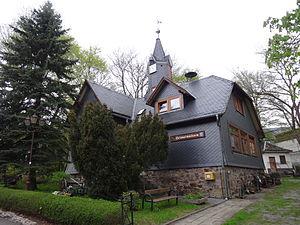
Dröbischau est une municipalité allemande du land de Thuringe, dans l'arrondissement de Saalfeld-Rudolstadt, au centre de l'Allemagne. En 2015, sa population est de 422 habitants.